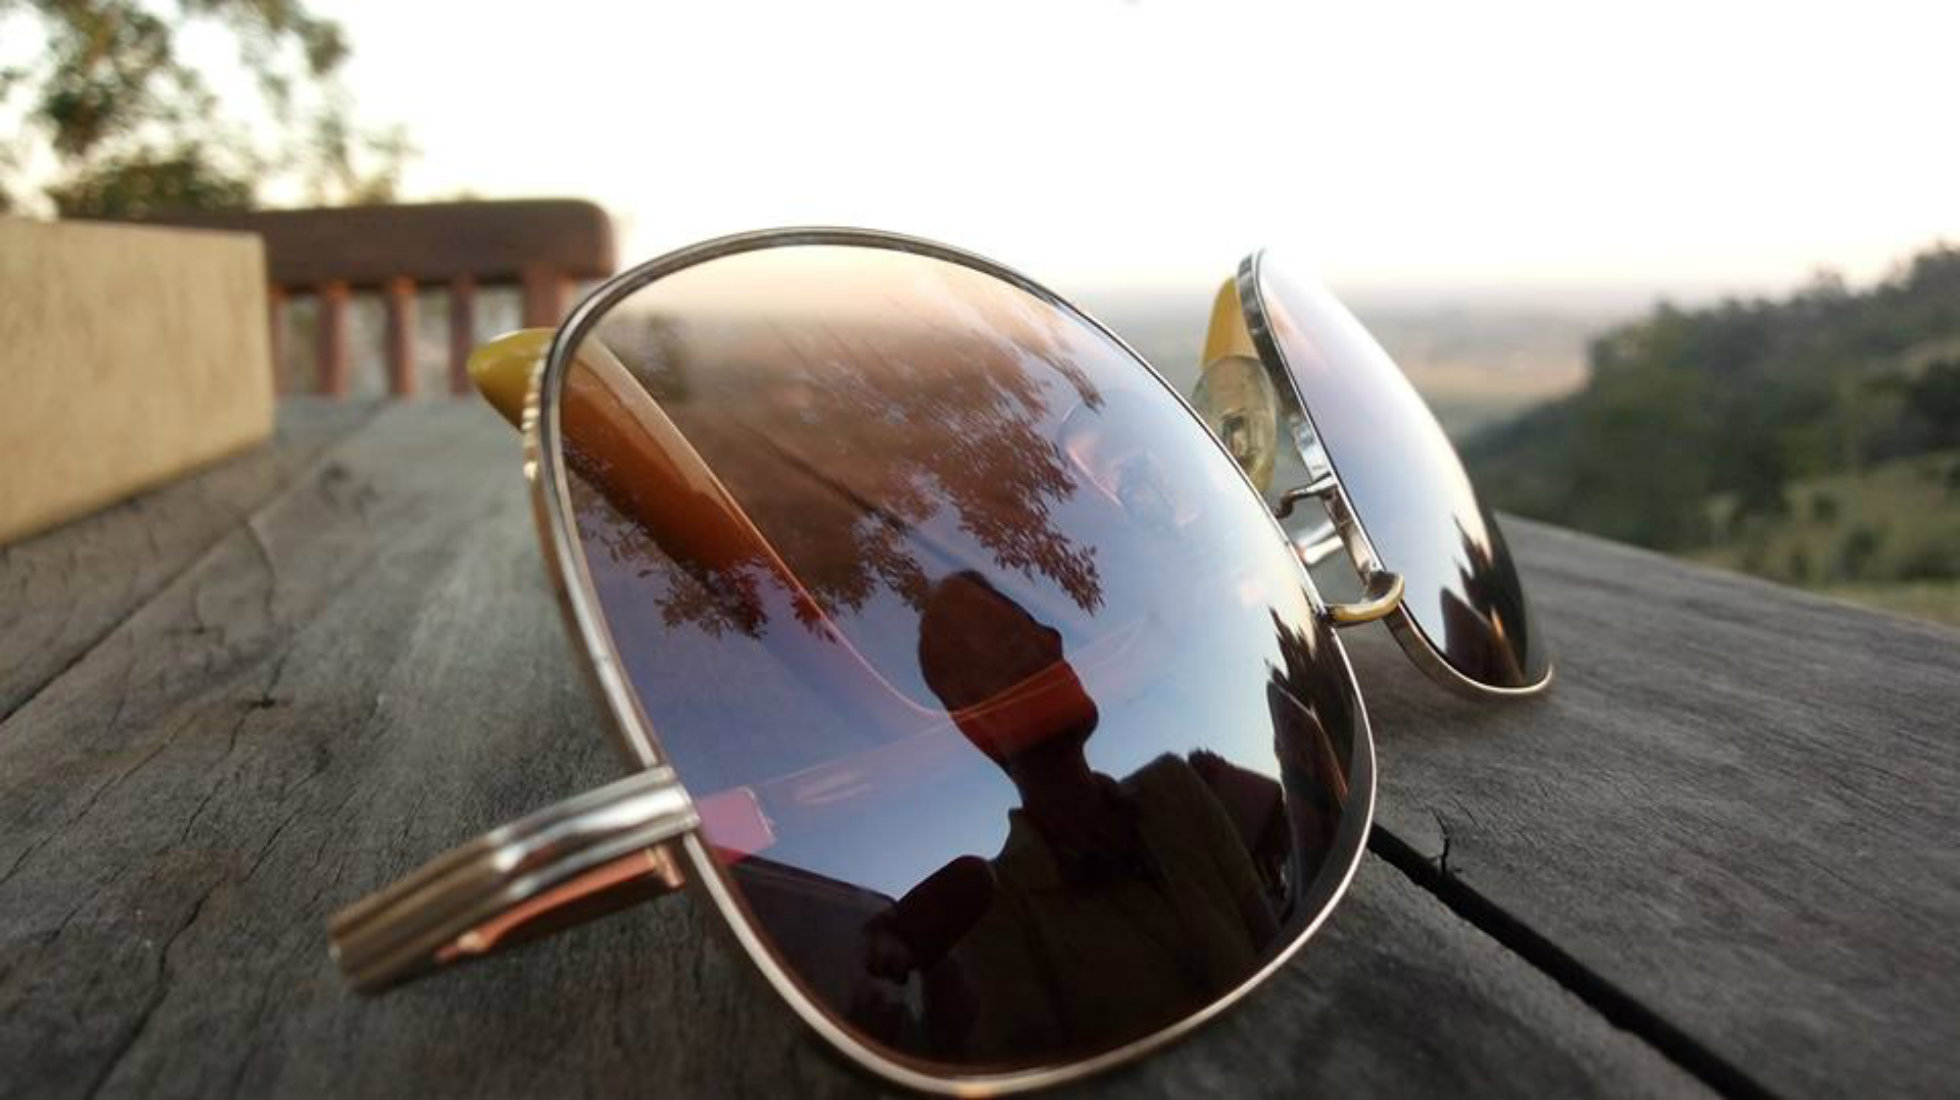
cafe, eyewear, sunglasses, glasses, personal protective equipment, aviator sunglass, reflection, Transparent material, Eye glass accessory, goggles, vision care, Material property, Tints and shades